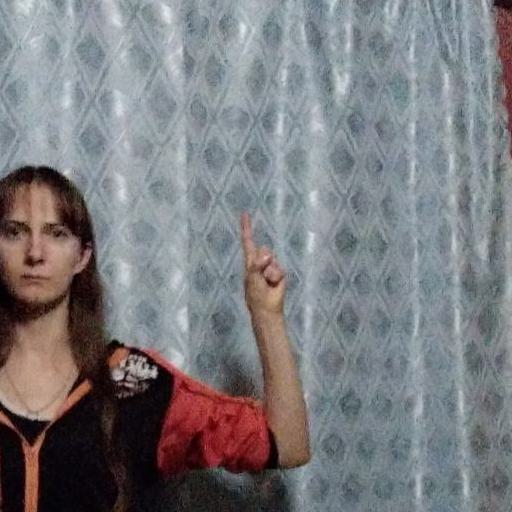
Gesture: one